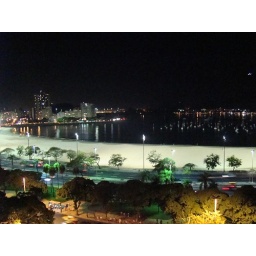
while my eyes go looking for flying saucers in the sky ...